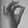
ASL letter: F